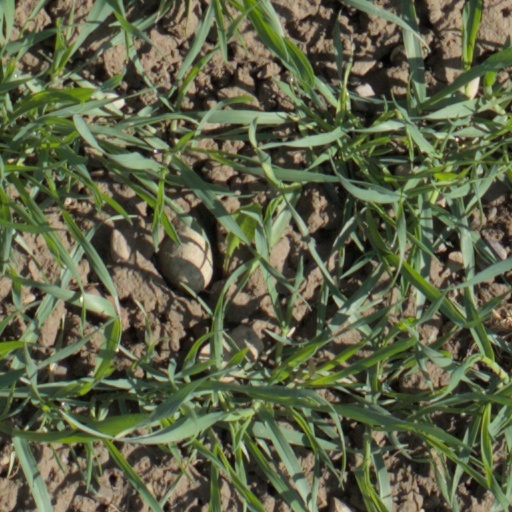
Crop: wheat